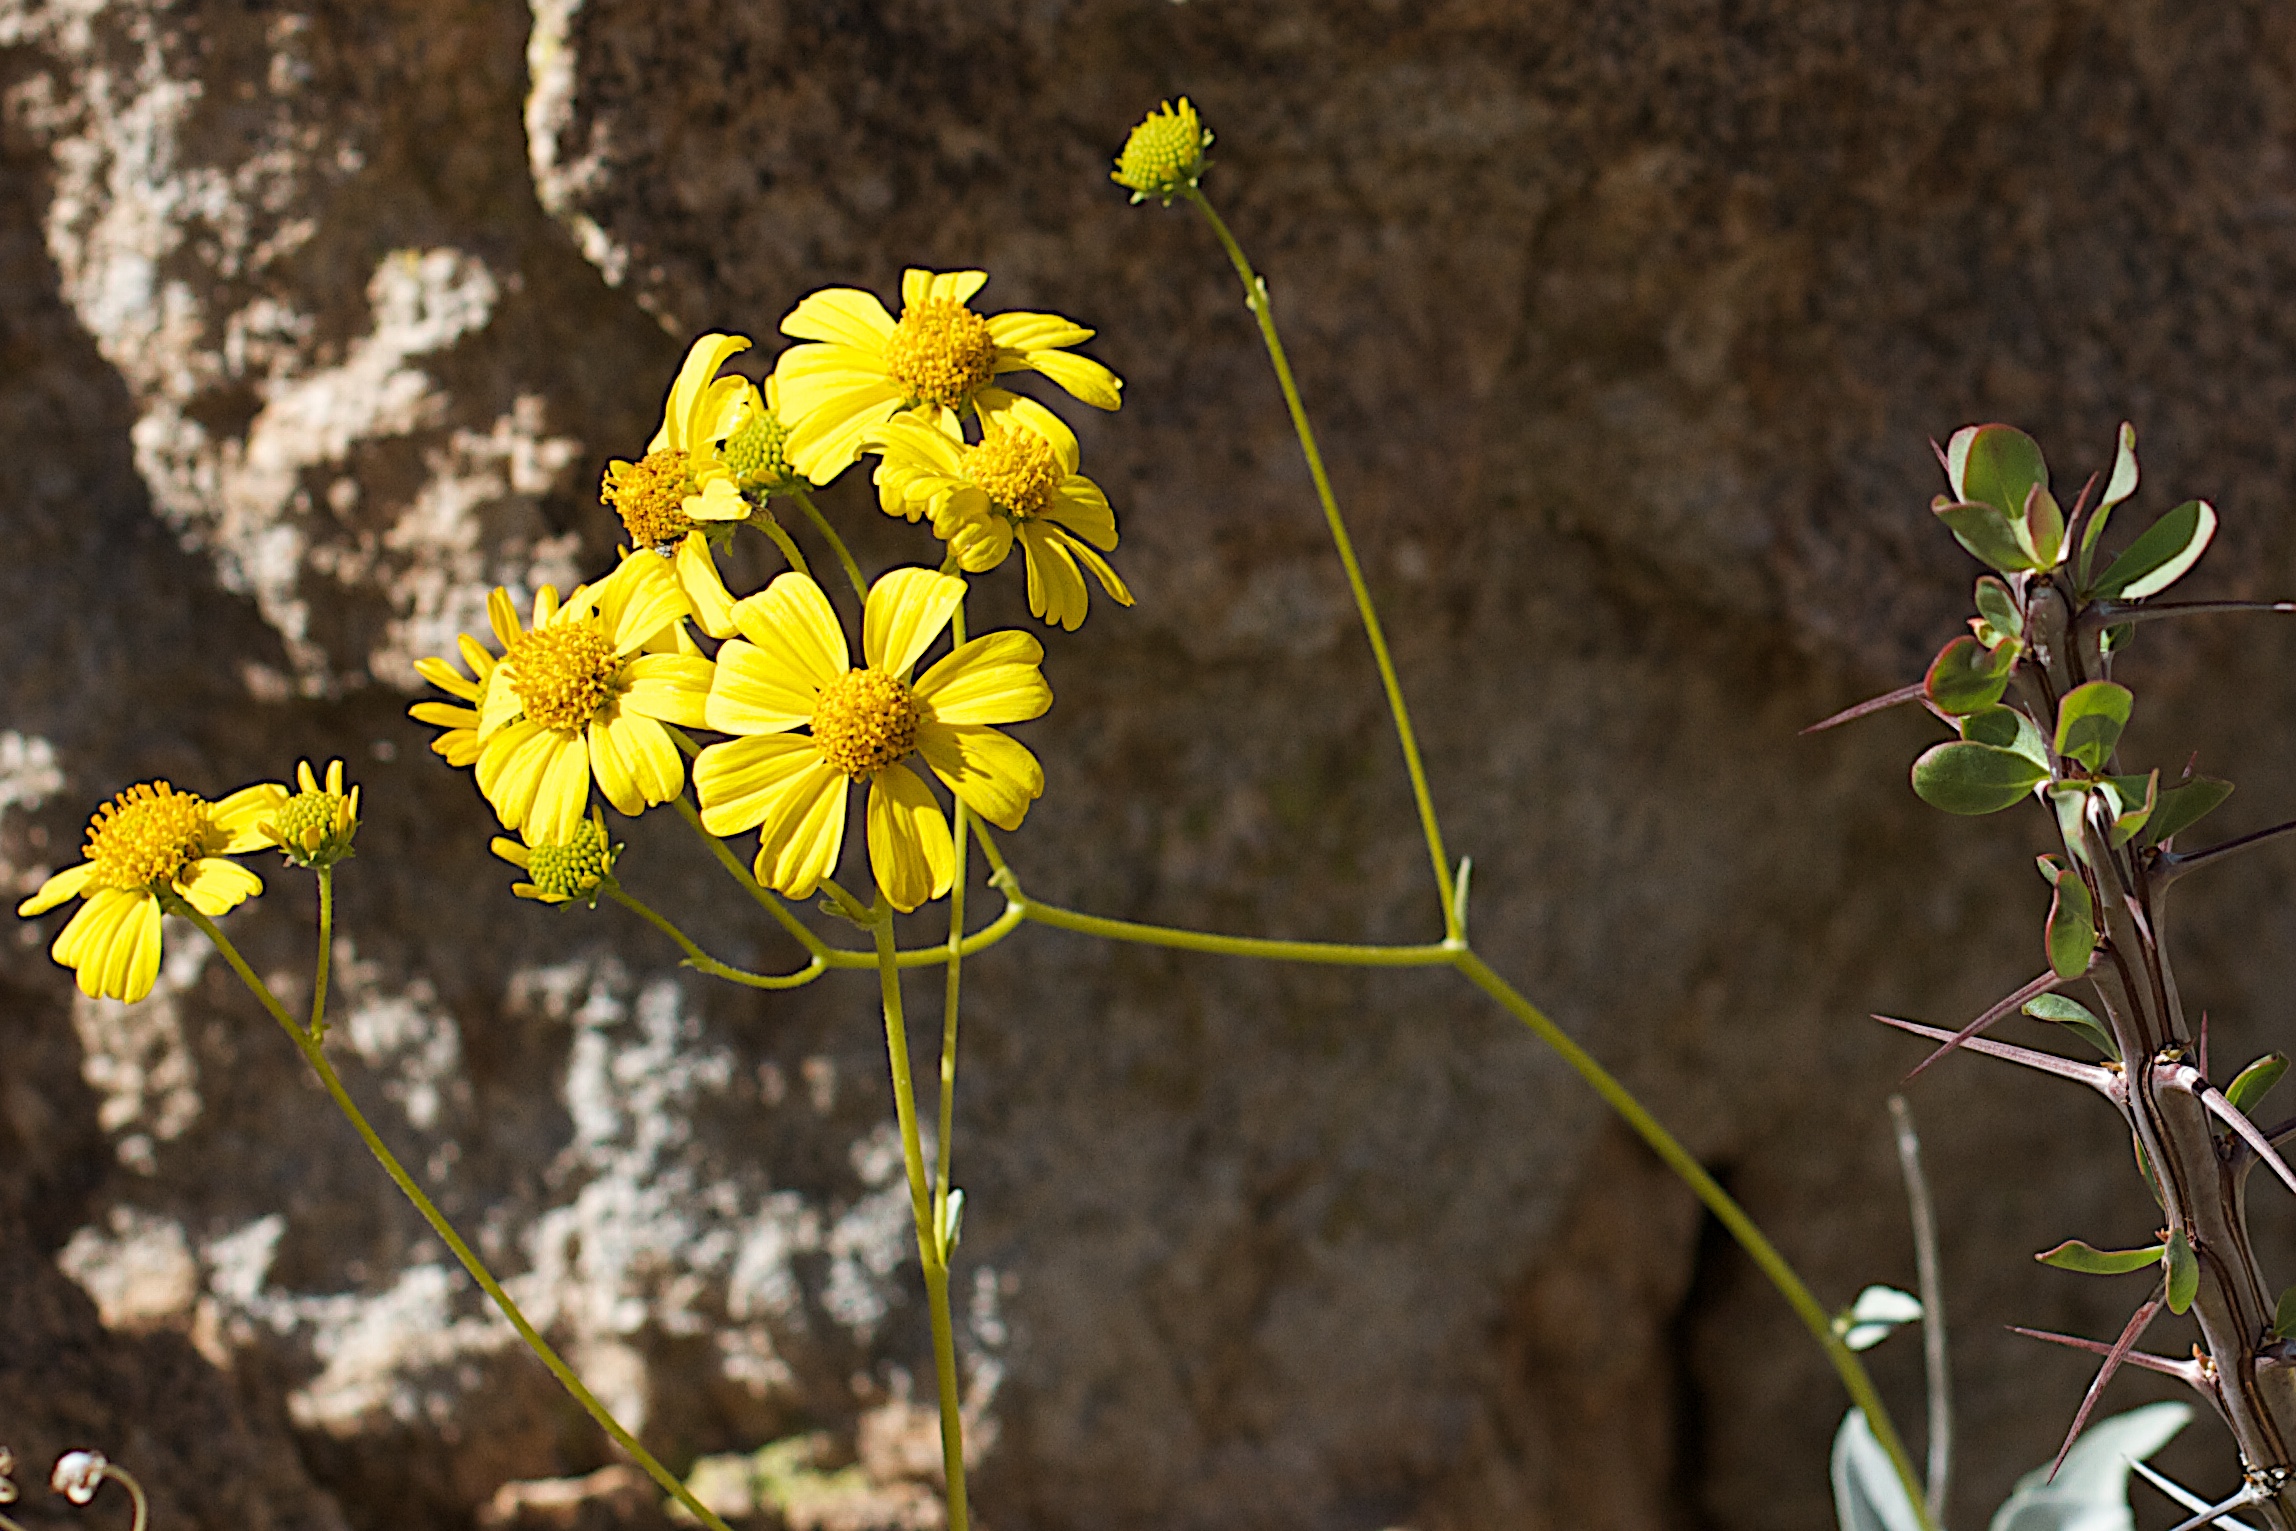
nature, blossom, plant, leaf, flower, green, botany, yellow, flora, wildflower, macro photography, flowering plant, plant stem, land plant